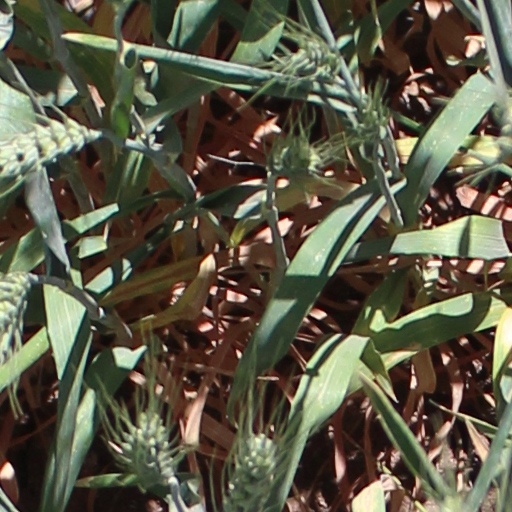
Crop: wheat